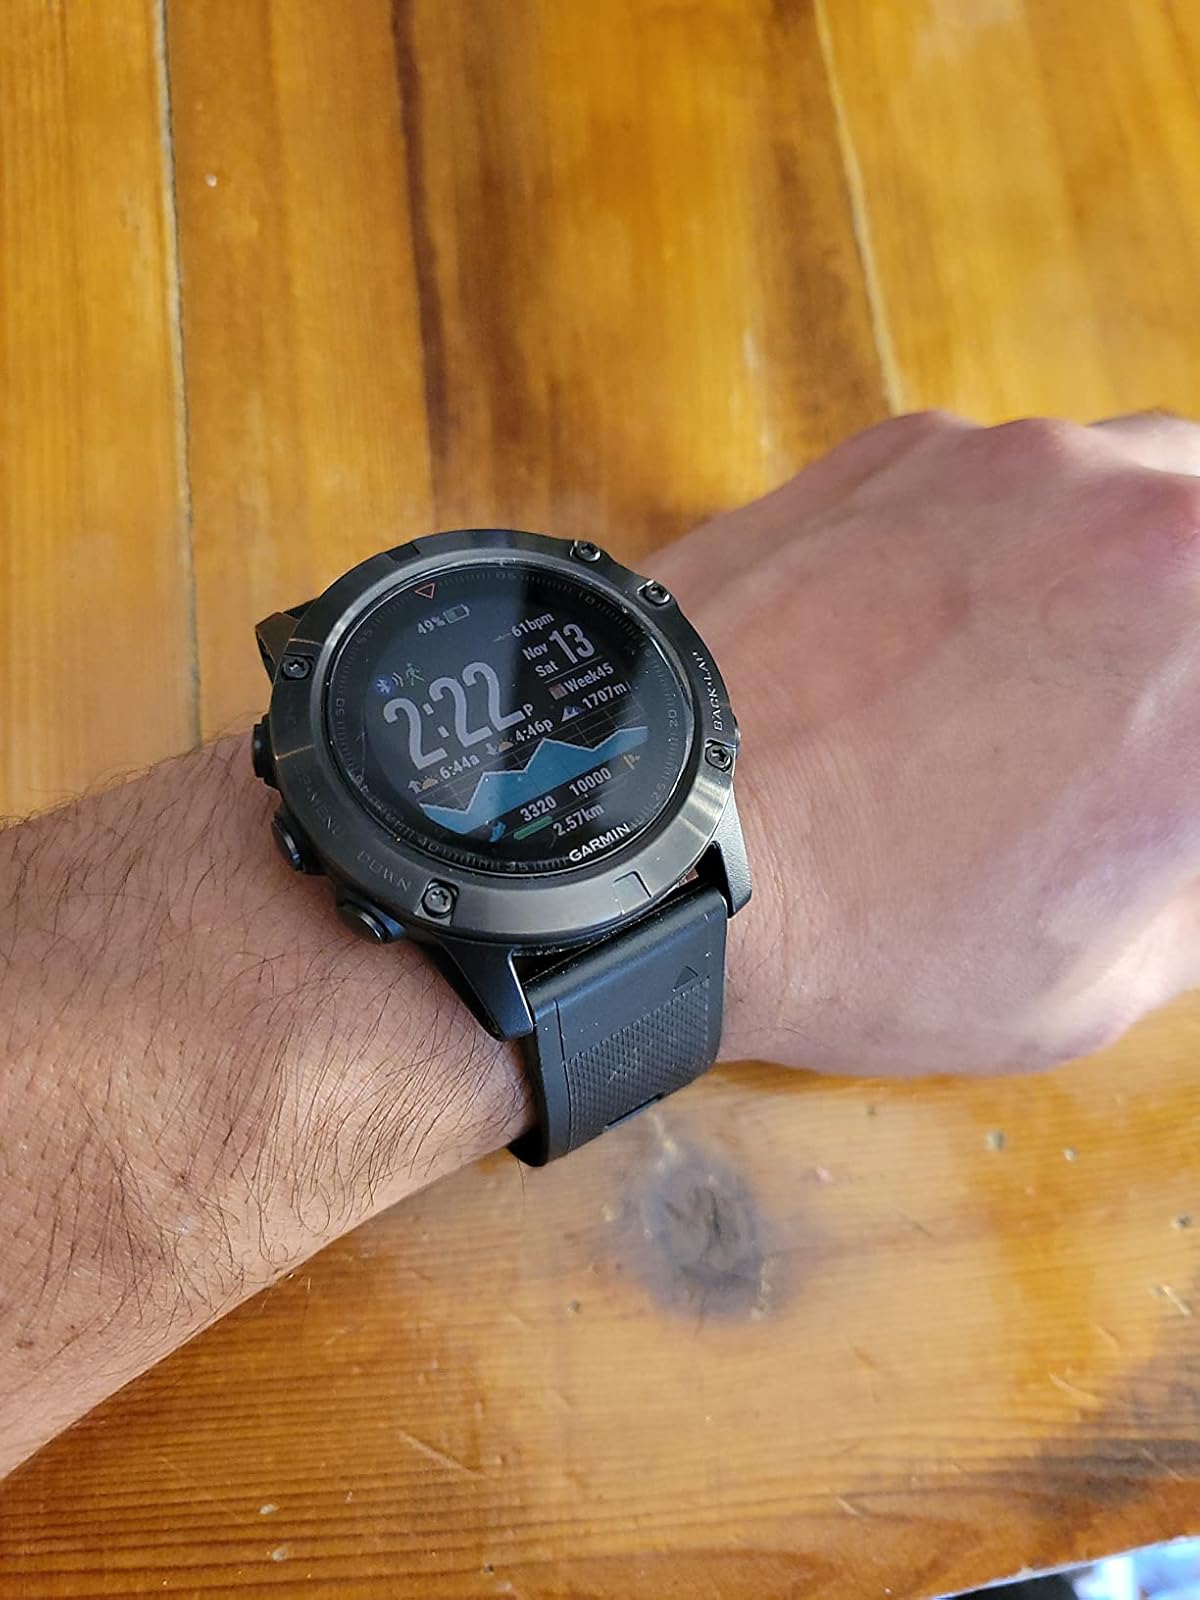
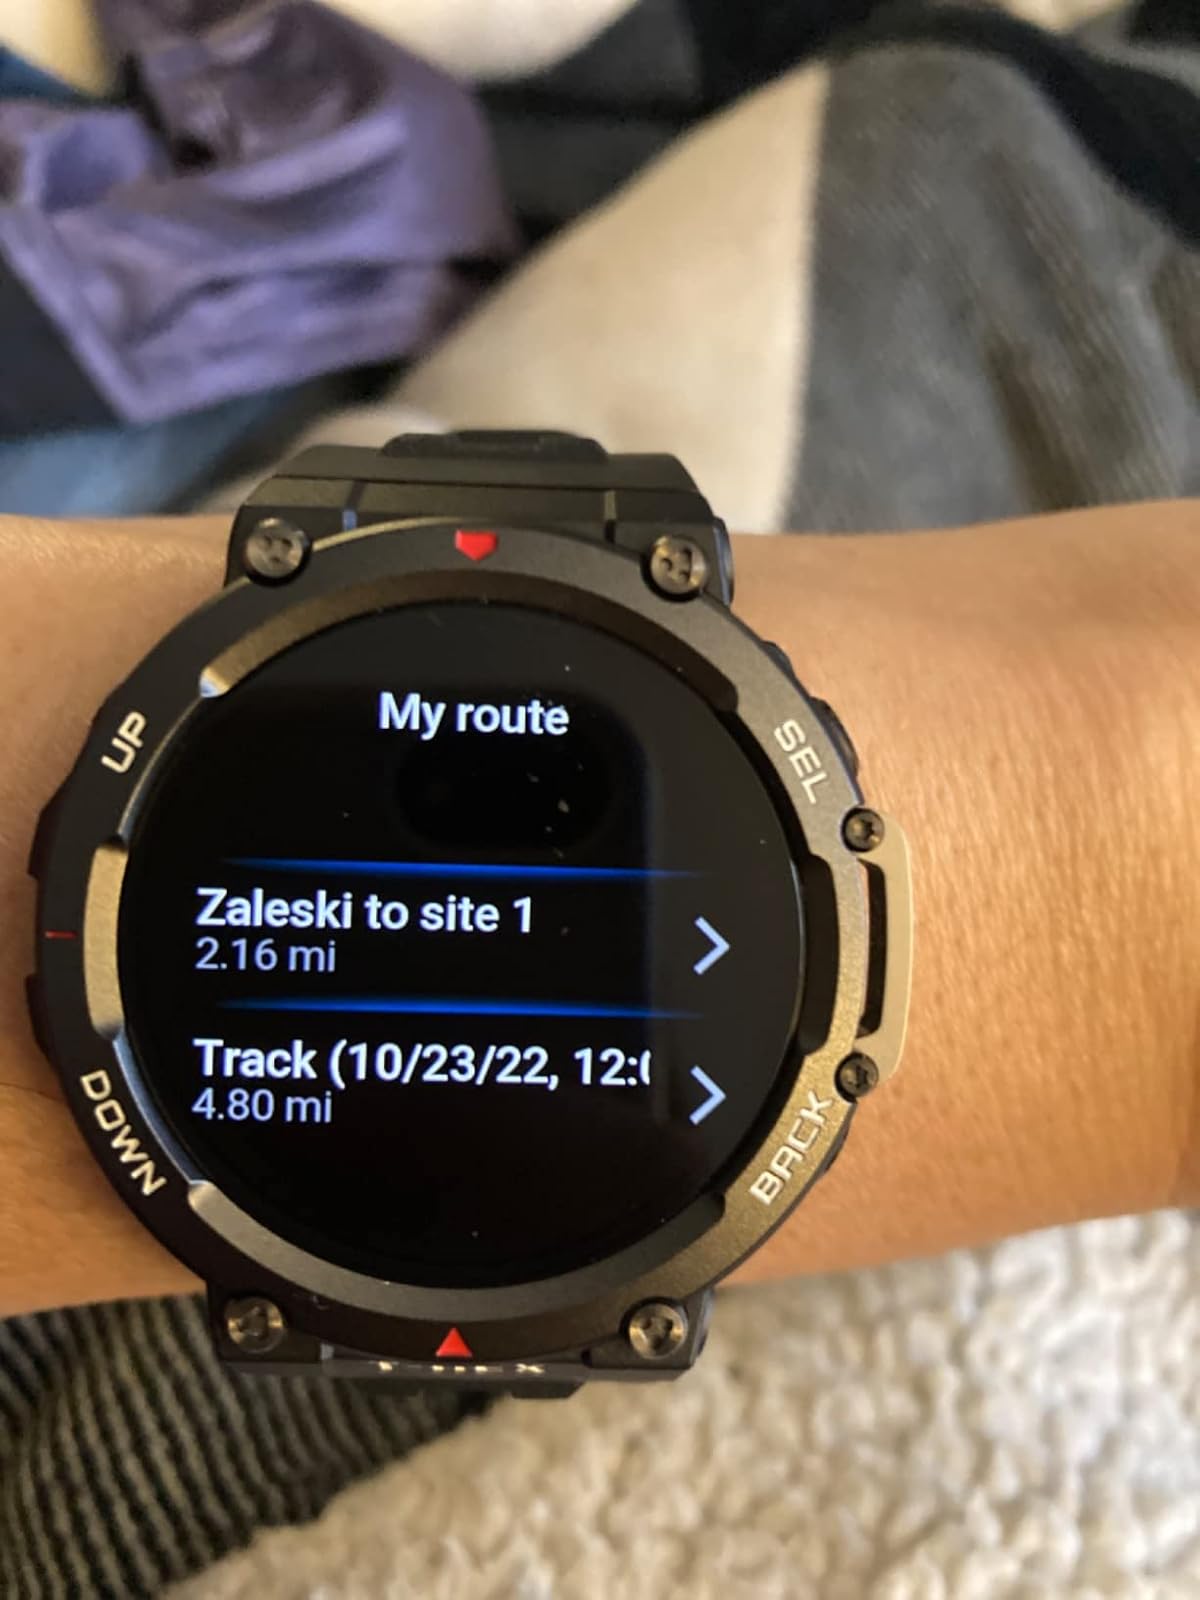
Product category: smartwatch
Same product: no